Sainte Rose du Lac

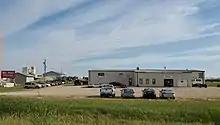
Sainte Rose du Lac

In the 2021 Census of Population conducted by Statistics Canada, Ste. Rose du Lac had a population of 997 living in 440 of its 479 total private dwellings, a change of from its 2016 population of 1,021. With a land area of , it had a population density of in 2021.